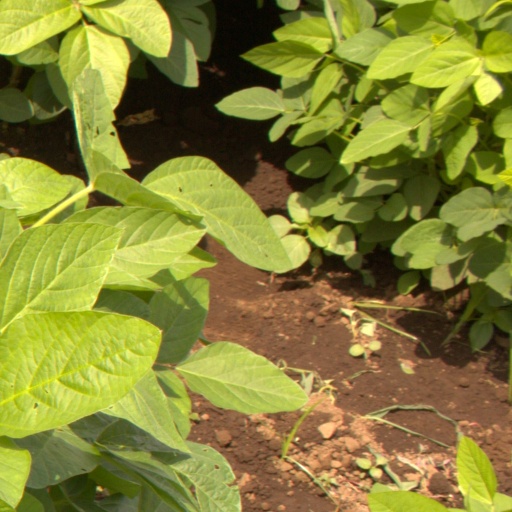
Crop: soybean